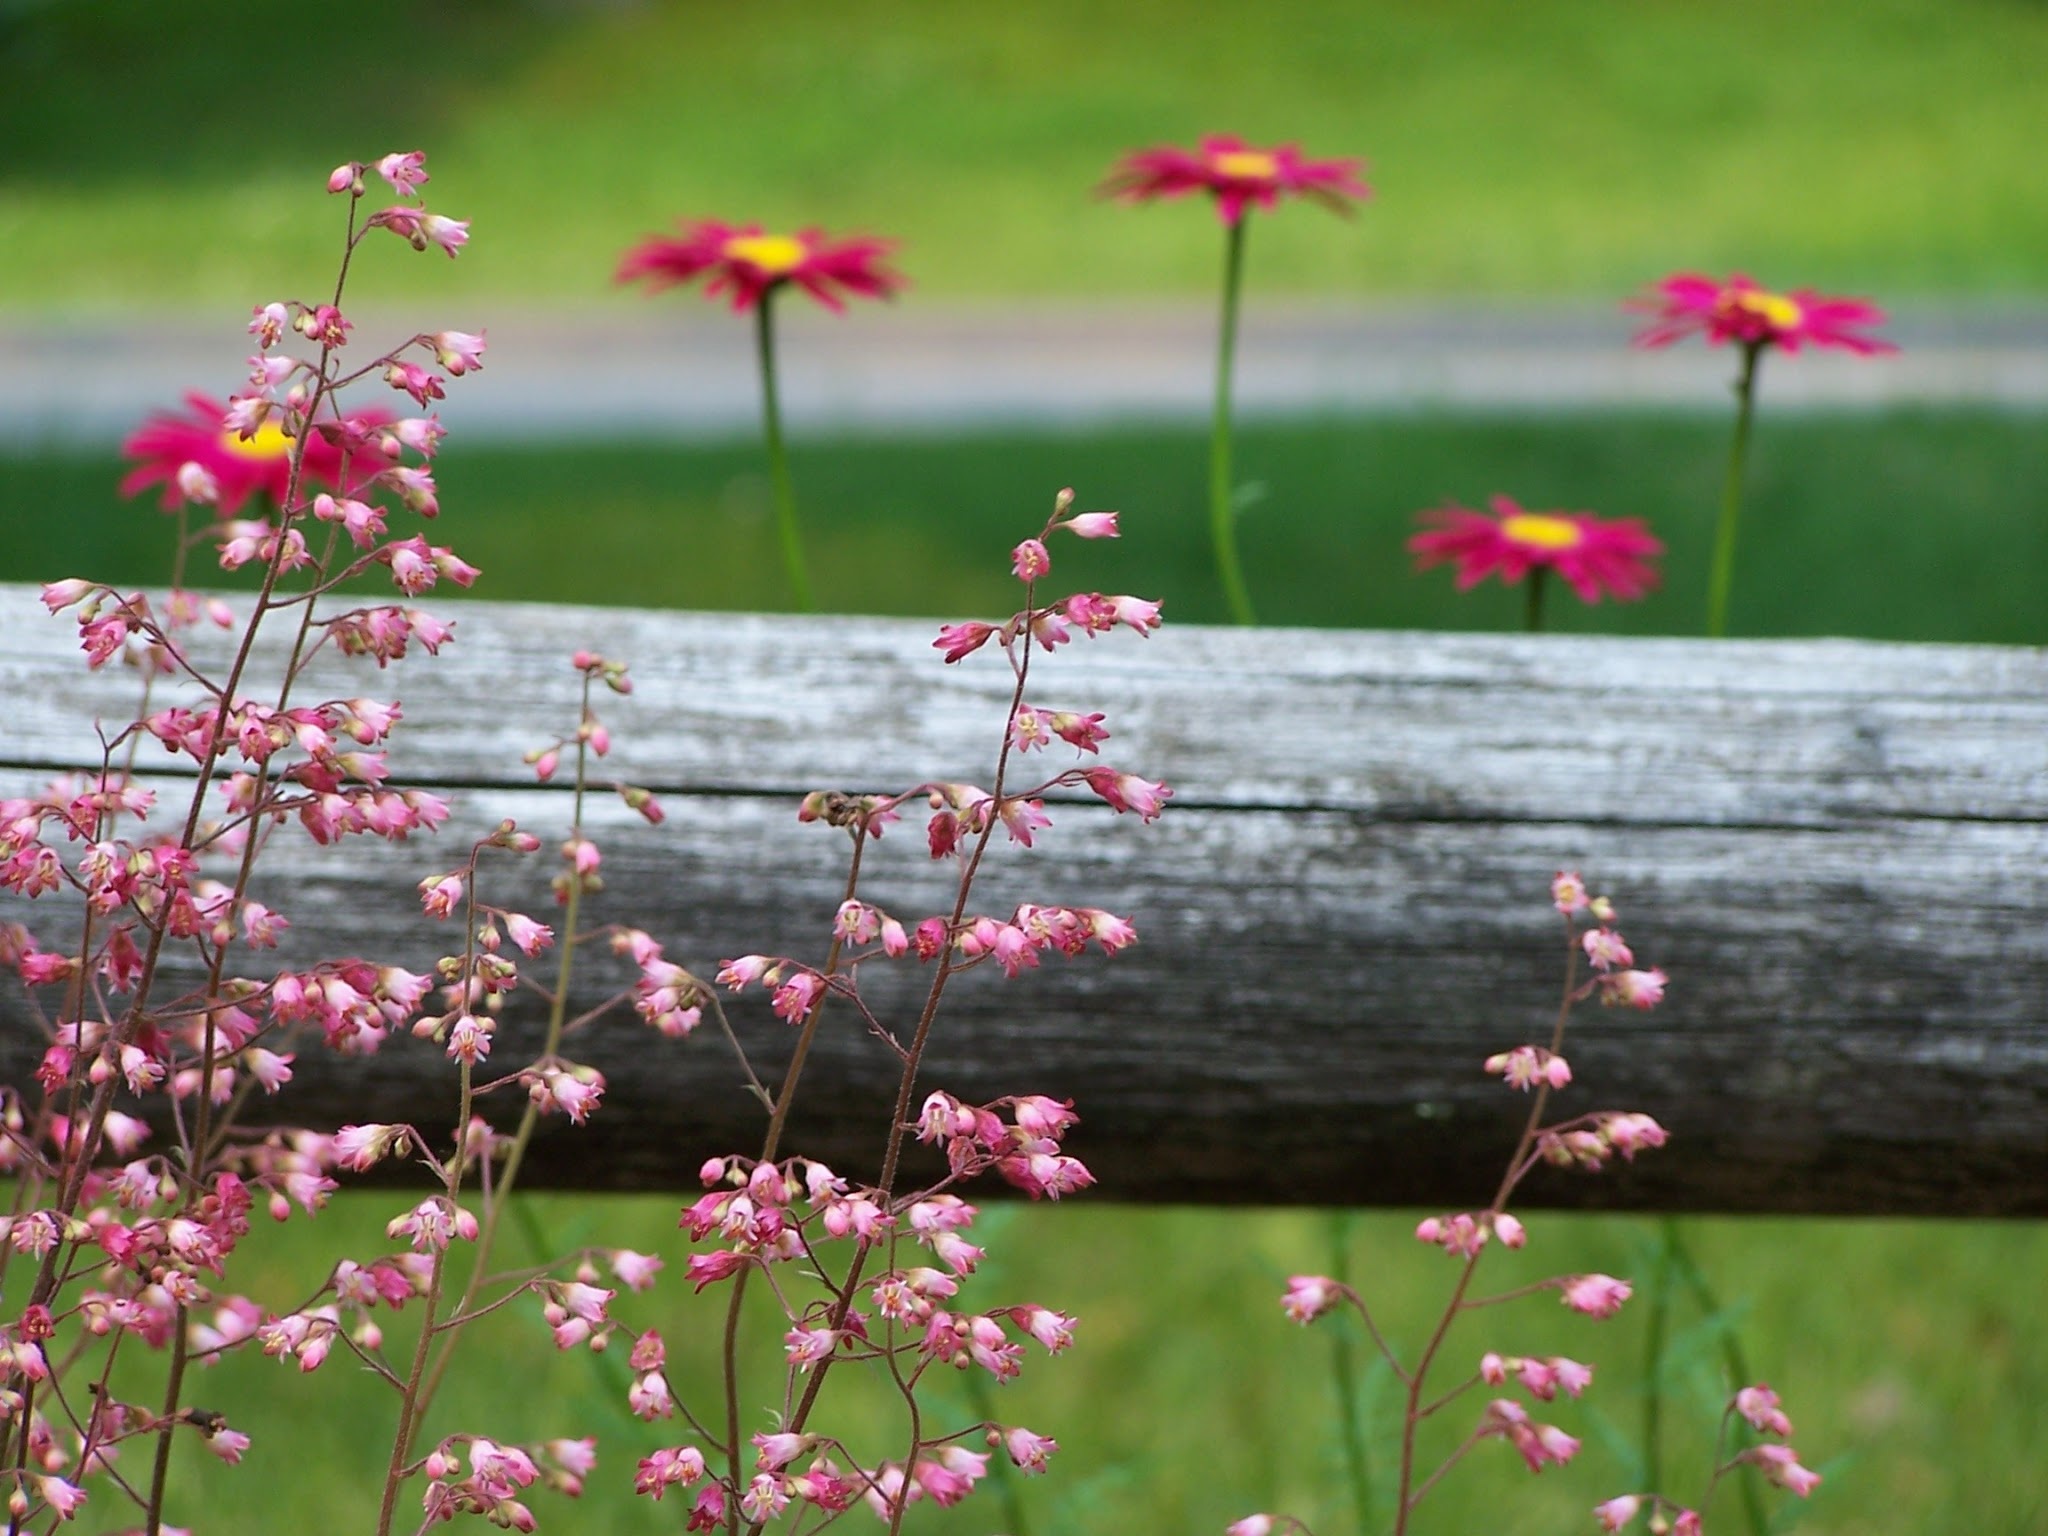
nature, grass, blossom, plant, meadow, leaf, flower, petal, floral, daisy, botany, garden, pink, flora, wildflower, flowers, flowering plant, land plant, garden cosmos